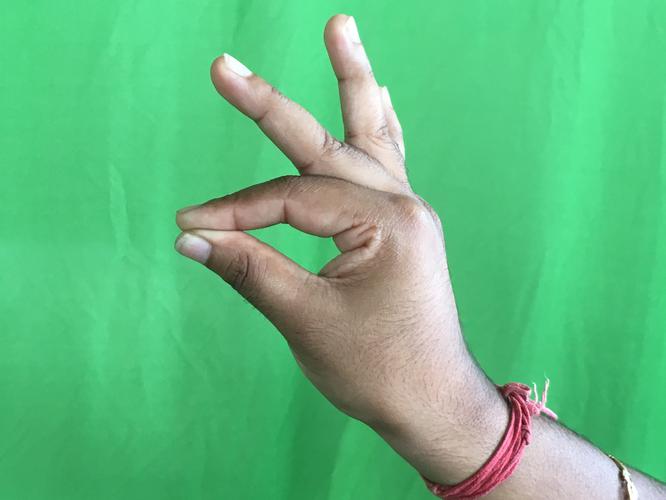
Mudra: Hamsasyam
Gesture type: single_hand